Bedřich Smetana

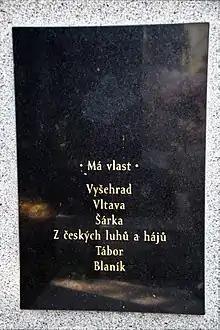
Left side of Smetana's grave

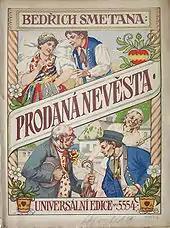
A 1919 edition of the score of "The Bartered Bride"

Smetana was survived by Bettina, their daughters Zdeňka and Božena, and by Žofie. None of them played any significant role in Smetana's musical life. Bettina lived until 1908; Žofie, who had married Josef Schwarz in 1874, predeceased her stepmother, dying in 1902. The younger daughters eventually married, living out their lives away from the public eye. A permanent memorial to Smetana's life and work is the Bedřich Smetana Museum in Prague, founded in 1926 within the Charles University's Institute for Musicology. In 1936 the museum moved to the former Waterworks building on the banks of the Vltava, and since 1976 has been part of the Czech Museum of Music.